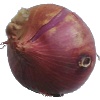
Label: Onion Red 1